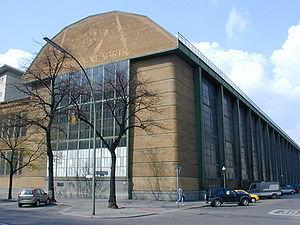
Peter Behrens, né le 14 avril 1868 à Hambourg et mort le 27 février 1940 à Berlin, est un architecte, peintre, graveur, designer et typographe allemand de la première moitié du XXᵉ siècle, connu pour sa participation au développement de l’Architecture moderne en Allemagne et pour son rôle de pionnier dans le design industriel.
Allgemeine Elektricitäts-Gesellschaft était un fabricant allemand d'équipements électroniques et électriques grand public, de matériel roulant ferroviaire ainsi que de matériels spécialisés pour l'industrie et l'armée.
6 juillet : présentation officielle d'un plan d'urbanisme ambitieux pour Chicago, dit Plan Burnham. Le 1ᵉʳ novembre, une commission de 328 membres est nommée pour le promouvoir.